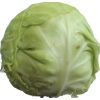
Label: white_cabbage